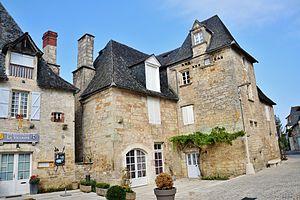
Maisons dans le centre-bourg historique de Turenne (Corrèze, France)
Turenne est une commune française située dans le département de la Corrèze en région Nouvelle-Aquitaine.